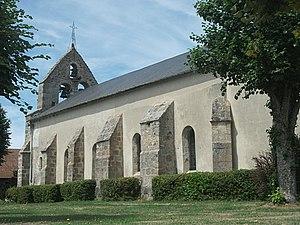
Église de La Crouzille, Puy-de-Dôme, Auvergne-Rhône-Alpes, France. [18873]
La Crouzille est une commune française, située dans le département du Puy-de-Dôme en région Auvergne-Rhône-Alpes.